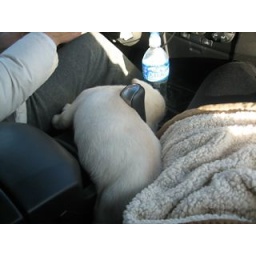
Toby sleeping in the car on the road trip through VA, WV, KY, TN, and NC